Buick Sport Wagon

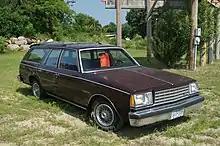
1980 Buick Century Estate

While no longer a standalone model, a Sport Wagon package was available on the Century wagon from 1978 until 1980. It included different exterior trim like a different grille with body color inserts, special paint treatment, sport wheels and sport suspension.